Palaye Royale

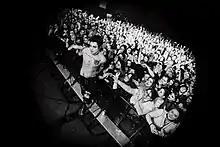
Vocalist Remington Leith during a 2022 live performance

The band's music is a throwback style of rock music, referencing the styles of the 1960s and 1970s.